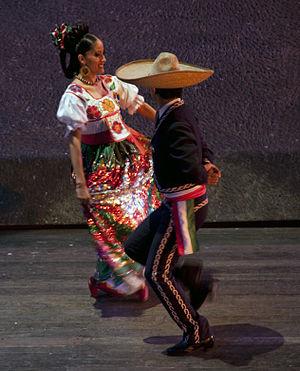
Le Mexique, en forme longue les États-Unis Mexicains est un pays situé dans la partie méridionale de l'Amérique du Nord.